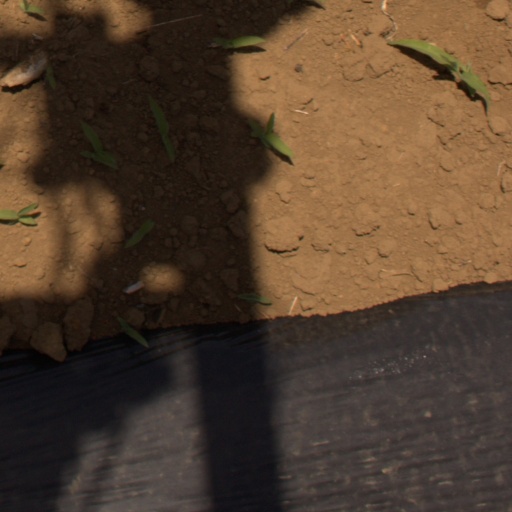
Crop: Jerusalem artichoke